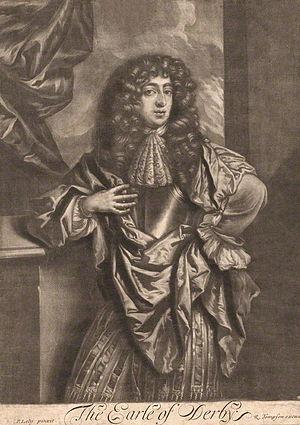
William II Stanley est un noble anglais qui fut 9ᵉ comte de Derby et seigneur de Man de 1672 à 1702.